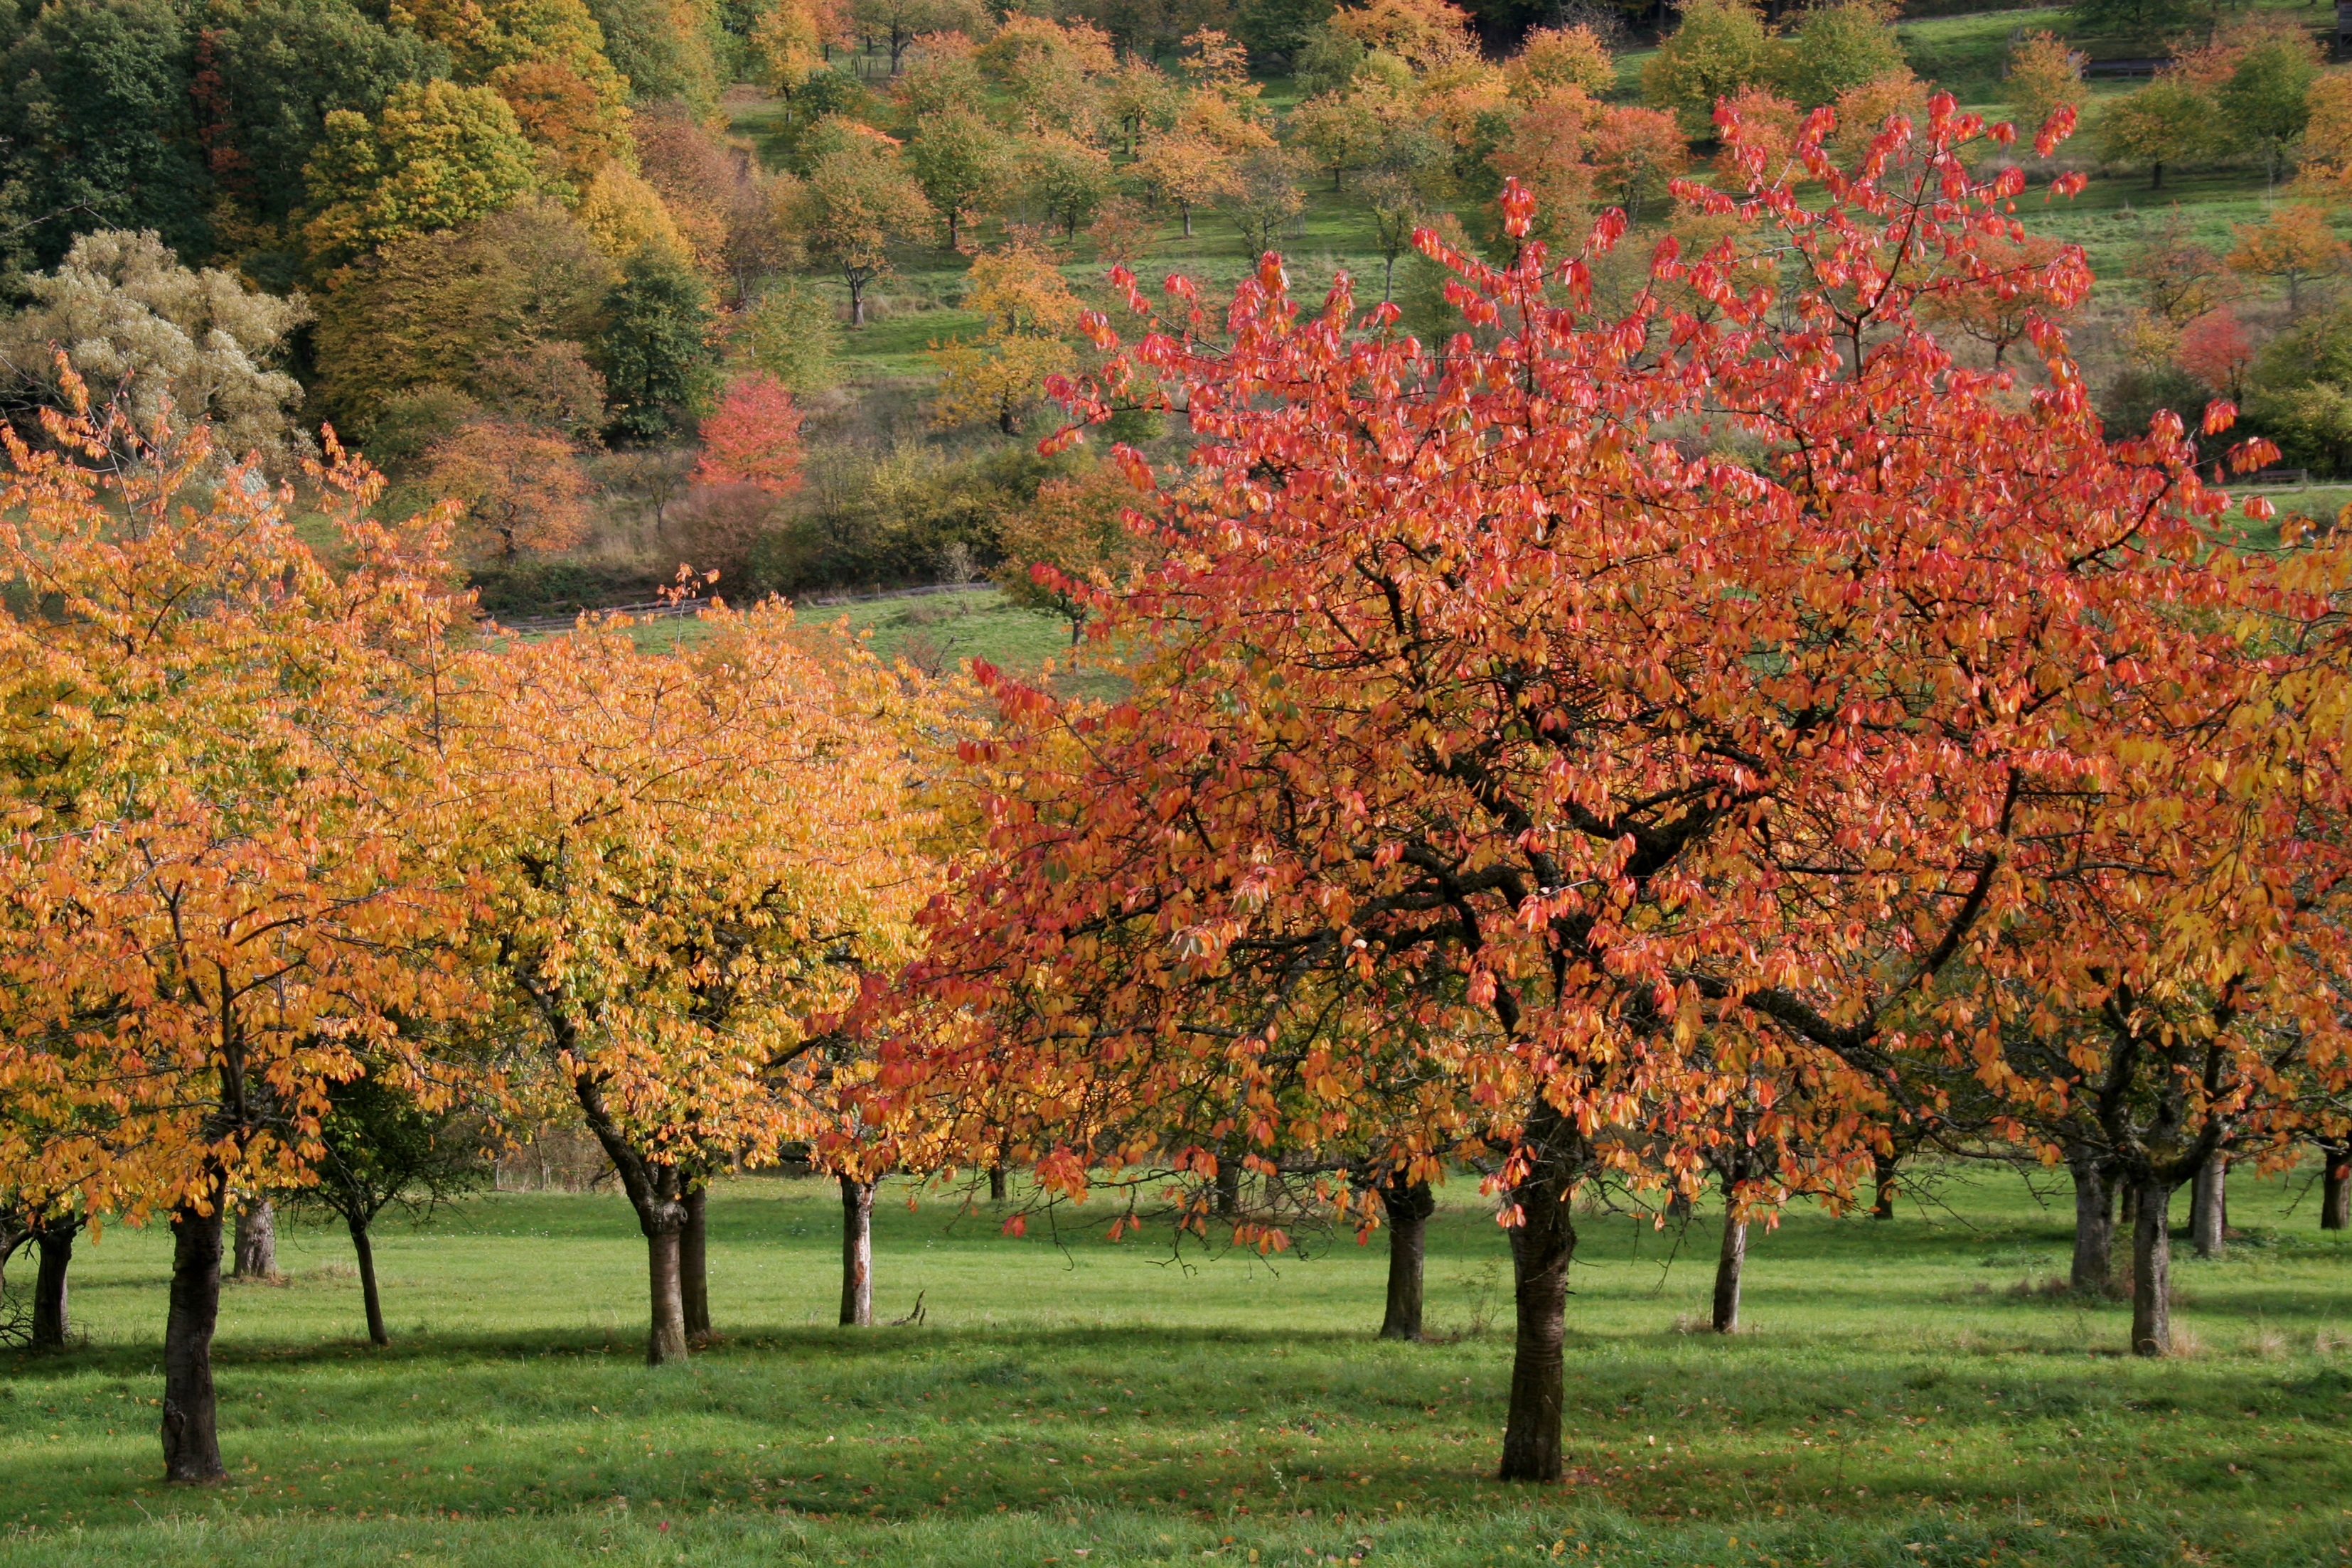
tree, nature, plant, leaf, flower, autumn, park, season, maple tree, shrub, deciduous, fall foliage, leaves in the autumn, autumn colours, colorful leaves, cherry trees, flowering plant, woody plant, land plant